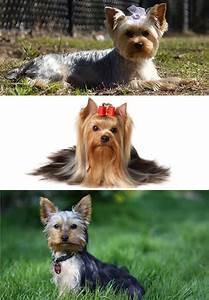
dog